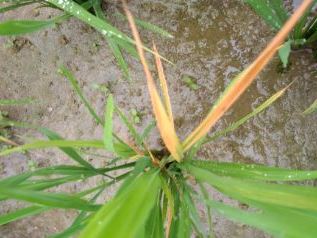
Disease: Tungro